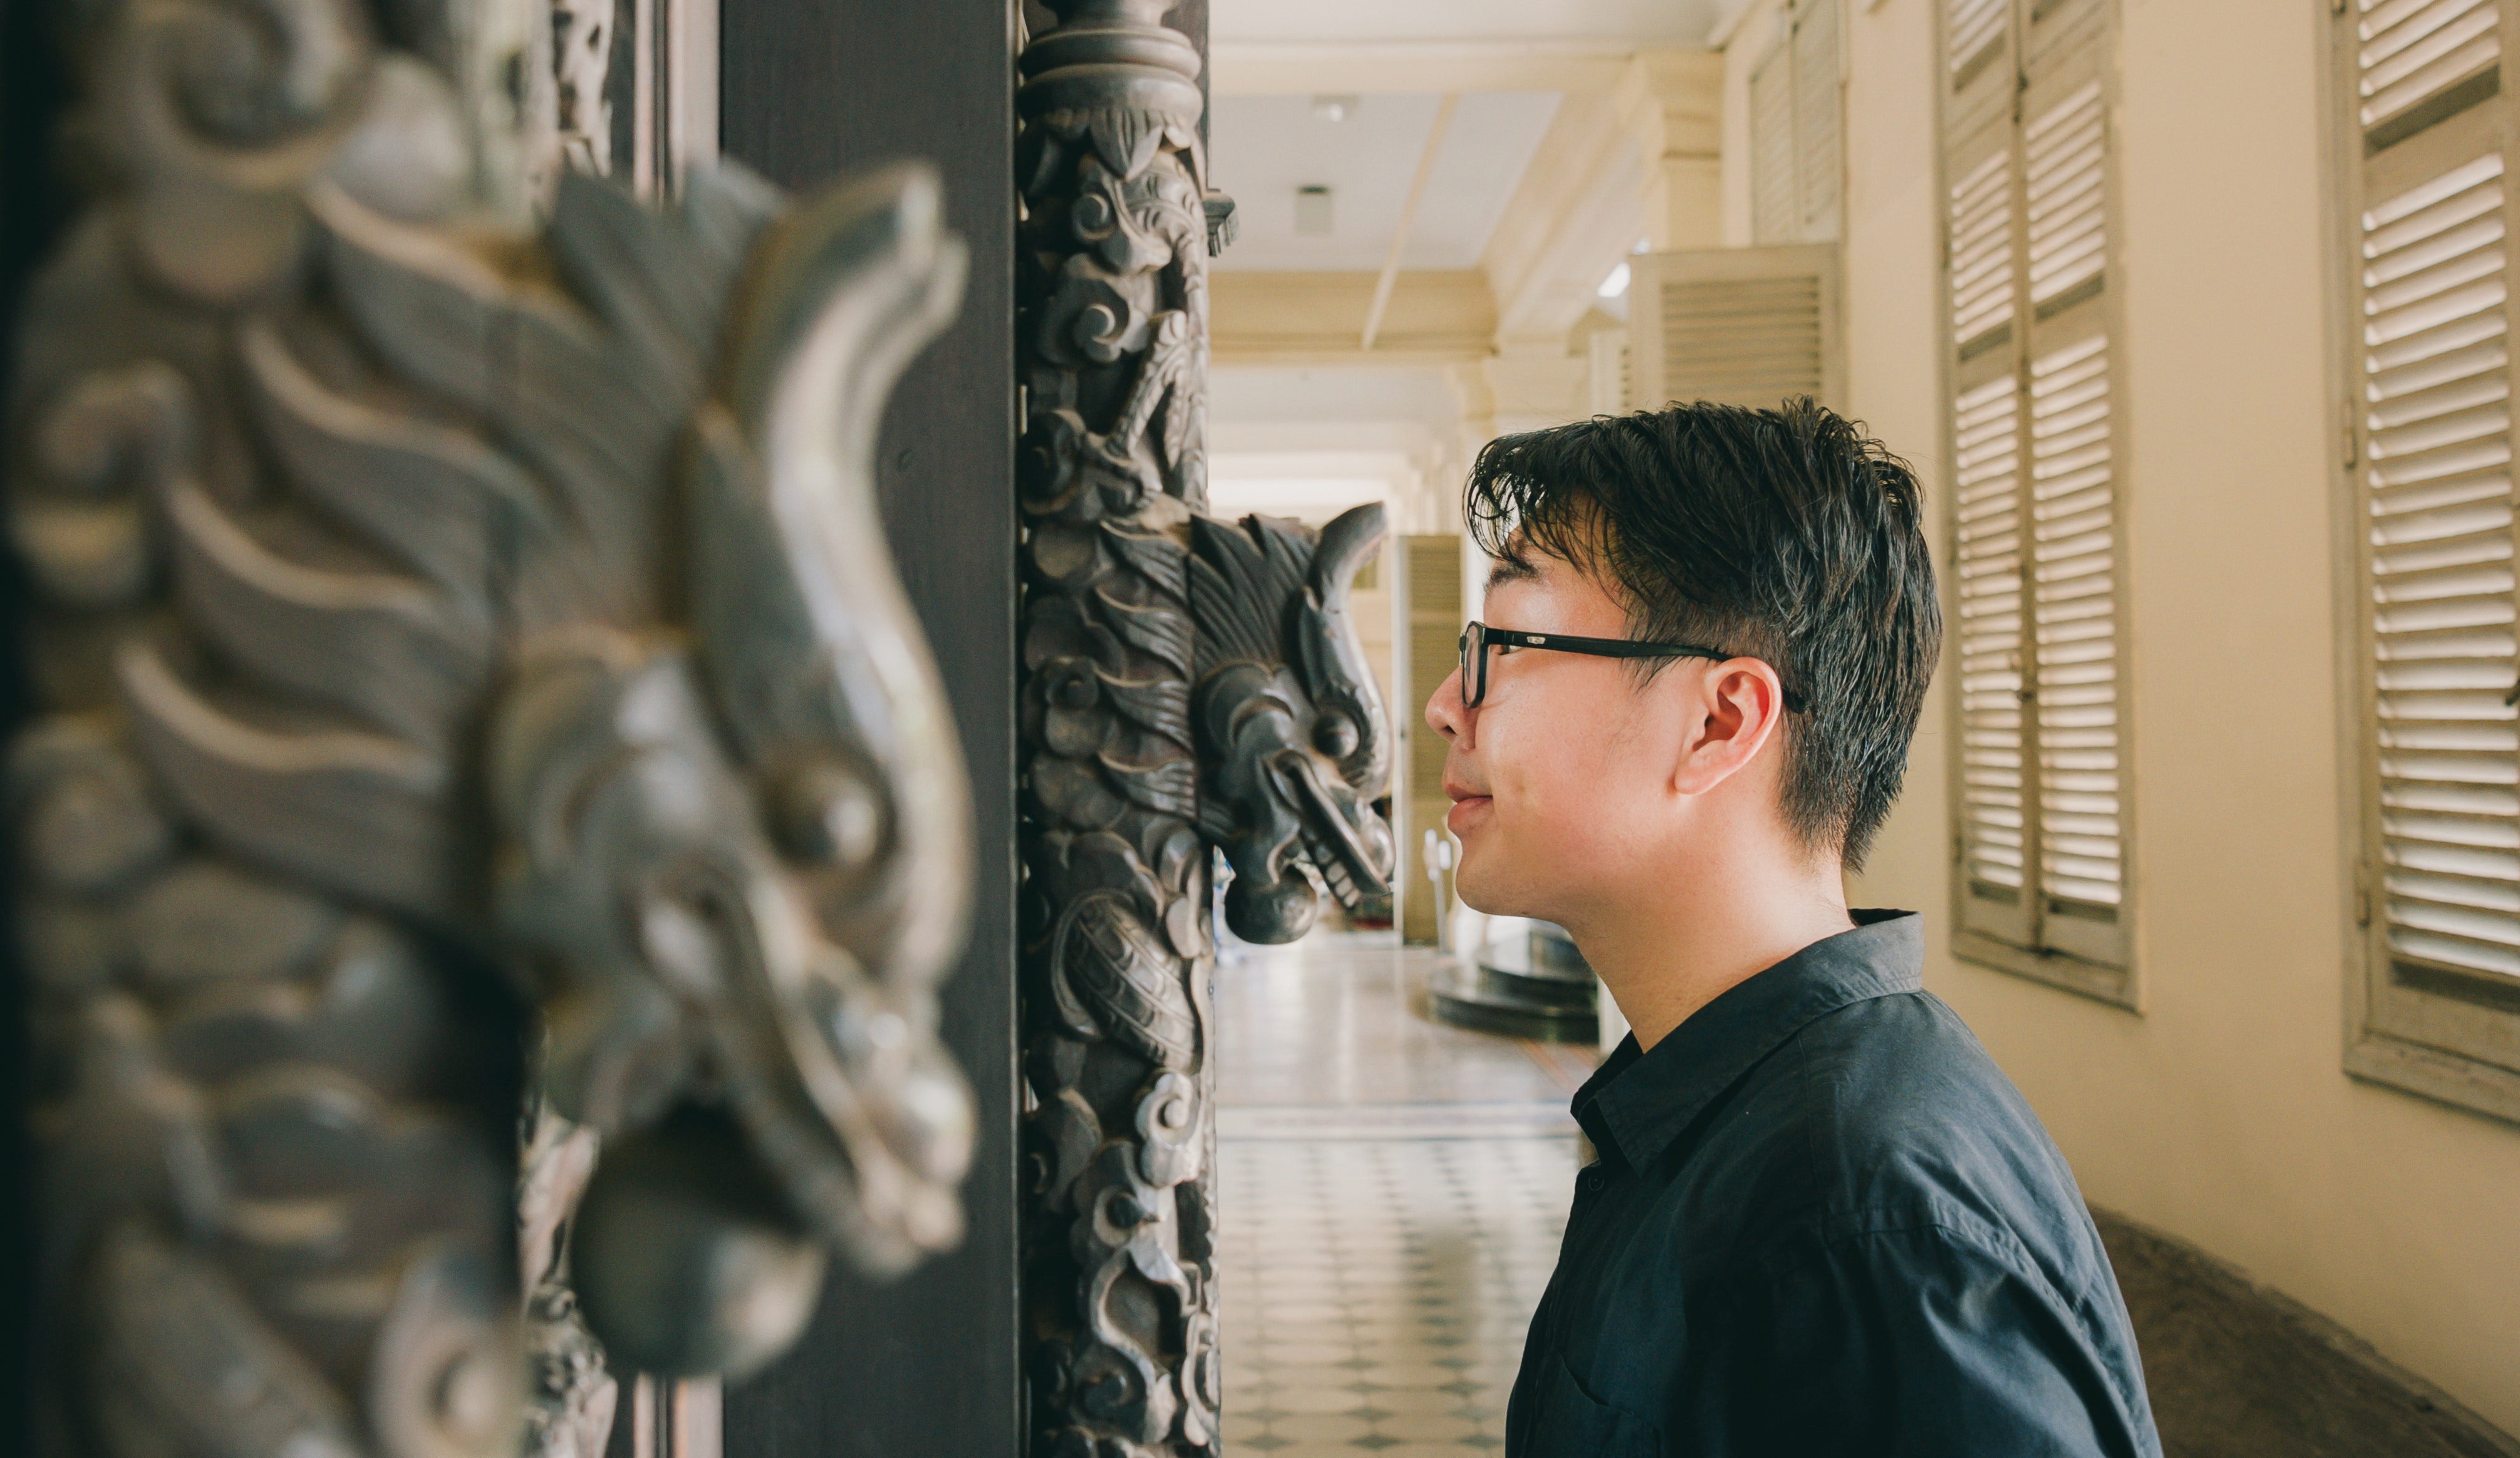
jaw, art